Ernst Wichert

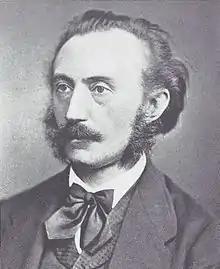

Ernst Alexander August George Wichert (11 March 1831 – 21 January 1902) was a German lawyer, judge, and author.